Raid on St Malo

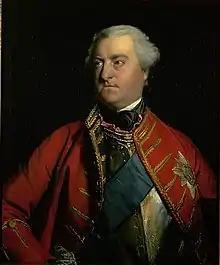
A portrait of Lord Marlborough

By early 1758 the British cabinet planned the next raid and began to assemble a force on the Isle of Wight. Pitt had learned a number of lessons from the Rochefort expedition. New landing-craft were designed, and the process of assembling the force improved to speed up the departure date. The selected target of the expedition, St Malo - a fishing and privateer port on the northern coast of Brittany - would allow the British force to remain in the English Channel so it could return home at short notice in case of a French invasion of Britain.